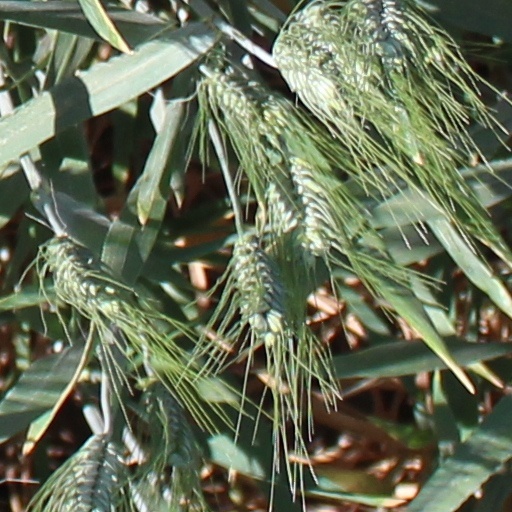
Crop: wheat